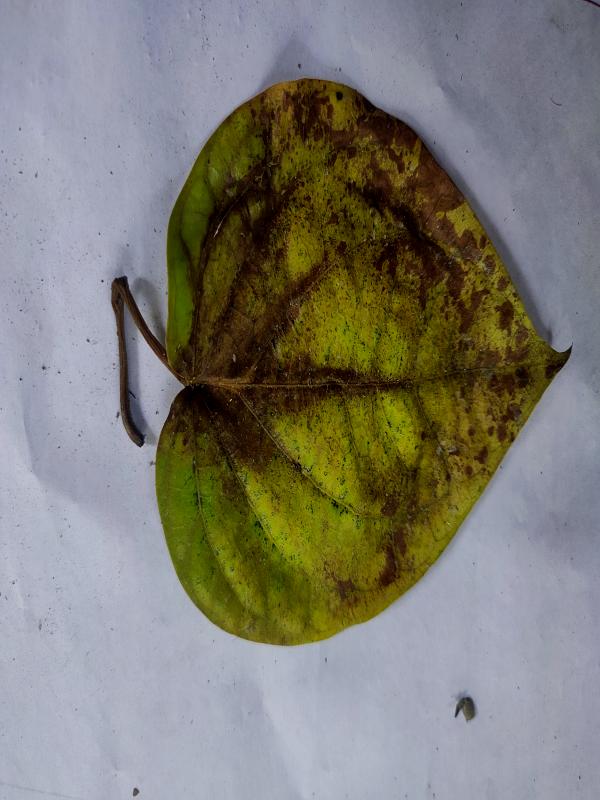
Label: Dried_Leaf